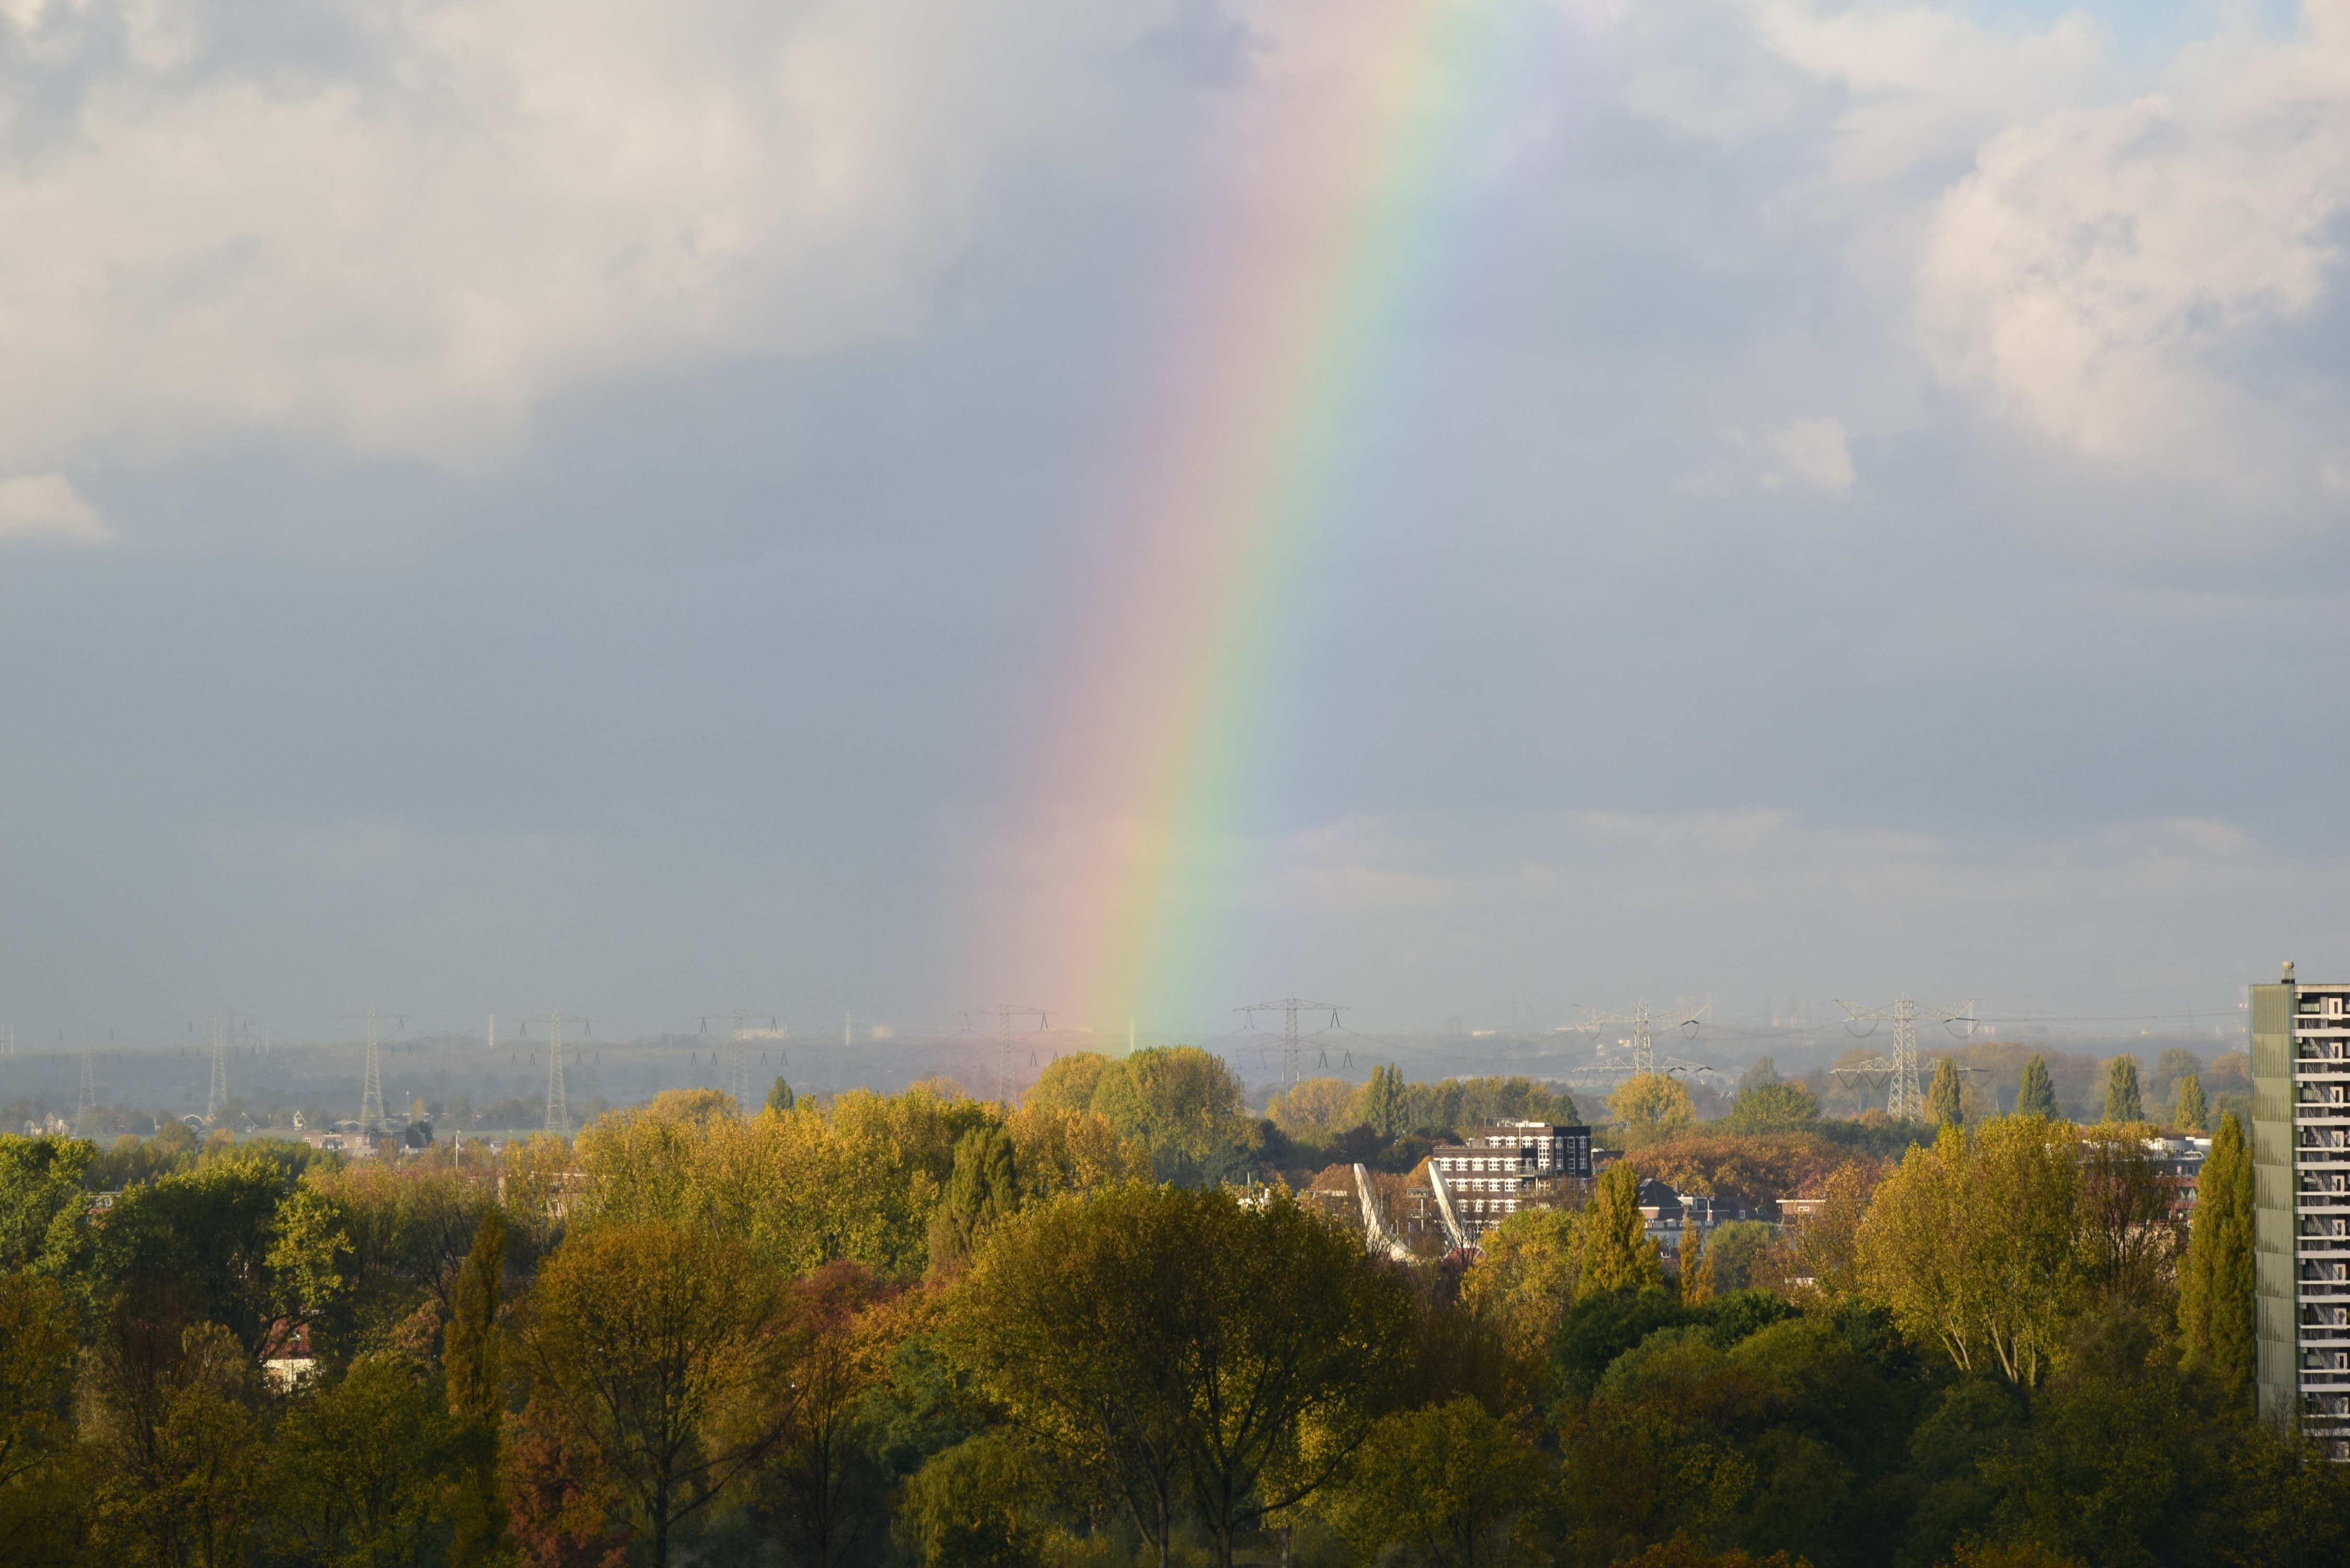
nature, horizon, cloud, sky, sunlight, air, view, heaven, birds, holland, clouds, rainbow, background, nice, meteorological phenomenon, atmosphere of earth